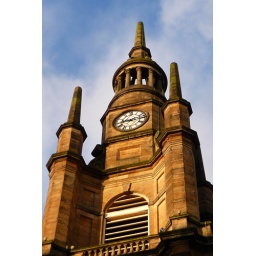
The clock tower turned gold by the rising sun. 23 November 2009. St. George's-Tron Parish Church, Glasgow, Scotland, UK.